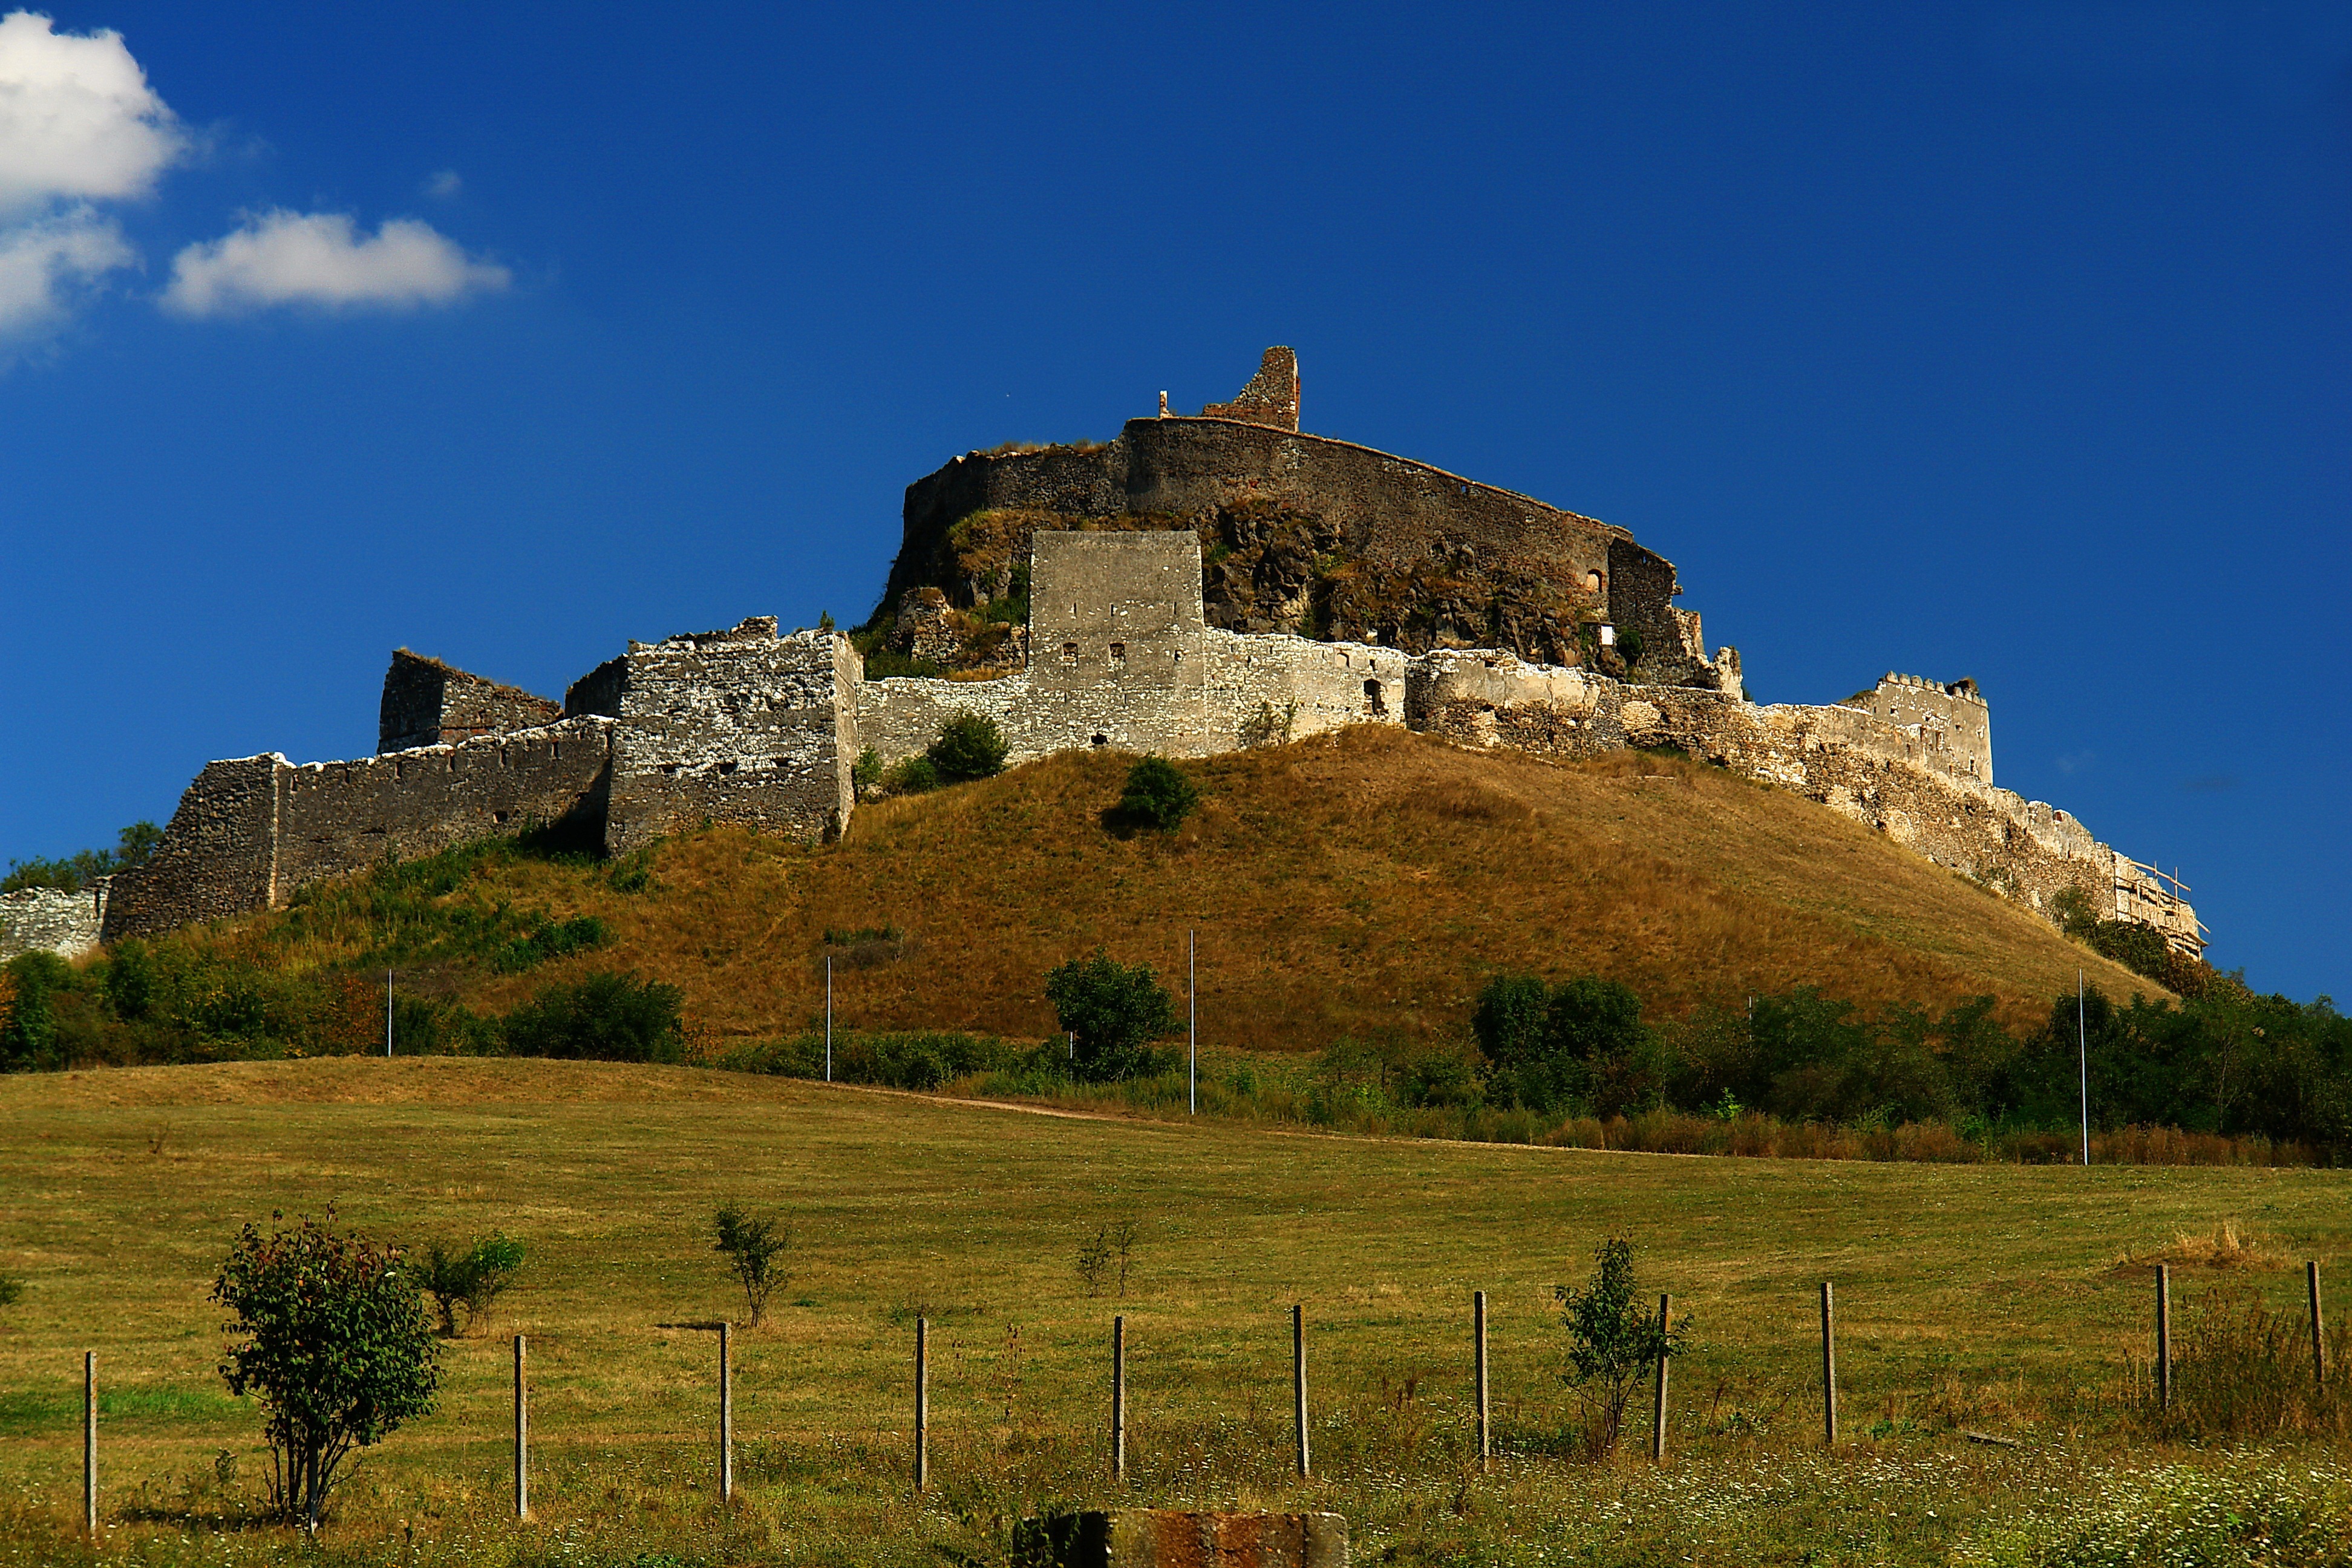
landscape, nature, outdoor, mountain, architecture, sky, hill, building, chateau, old, city, wall, panorama, travel, village, europe, green, scenic, castle, ancient, blue, exterior, fortification, tourism, medieval, fortress, ruins, monastery, plateau, culture, history, fort, famous, historical, rural area, historic site, ancient history